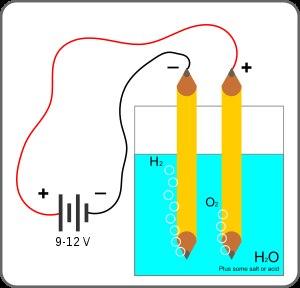
L'électrolyse de l'eau est un procédé électrolytique qui décompose l'eau en dioxygène et dihydrogène gazeux grâce à un courant électrique. La cellule électrolytique est constituée de deux électrodes — habituellement en métal inerte comme le platine — immergées dans un électrolyte et connectées aux pôles opposés de la source de courant continu.